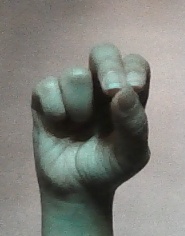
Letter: gaaf